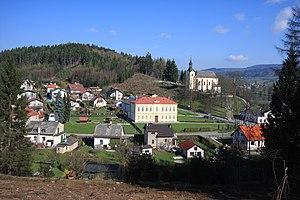
Batňovice est une commune du district de Trutnov, dans la région de Hradec Králové, en République tchèque. Sa population s'élevait à 769 habitants en 2018.